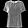
Label: Shirt